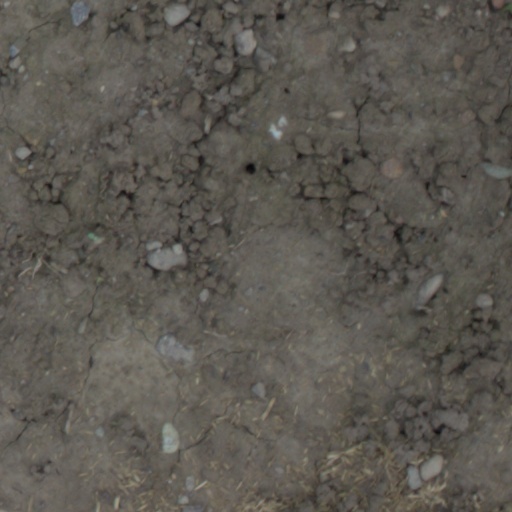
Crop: wheat